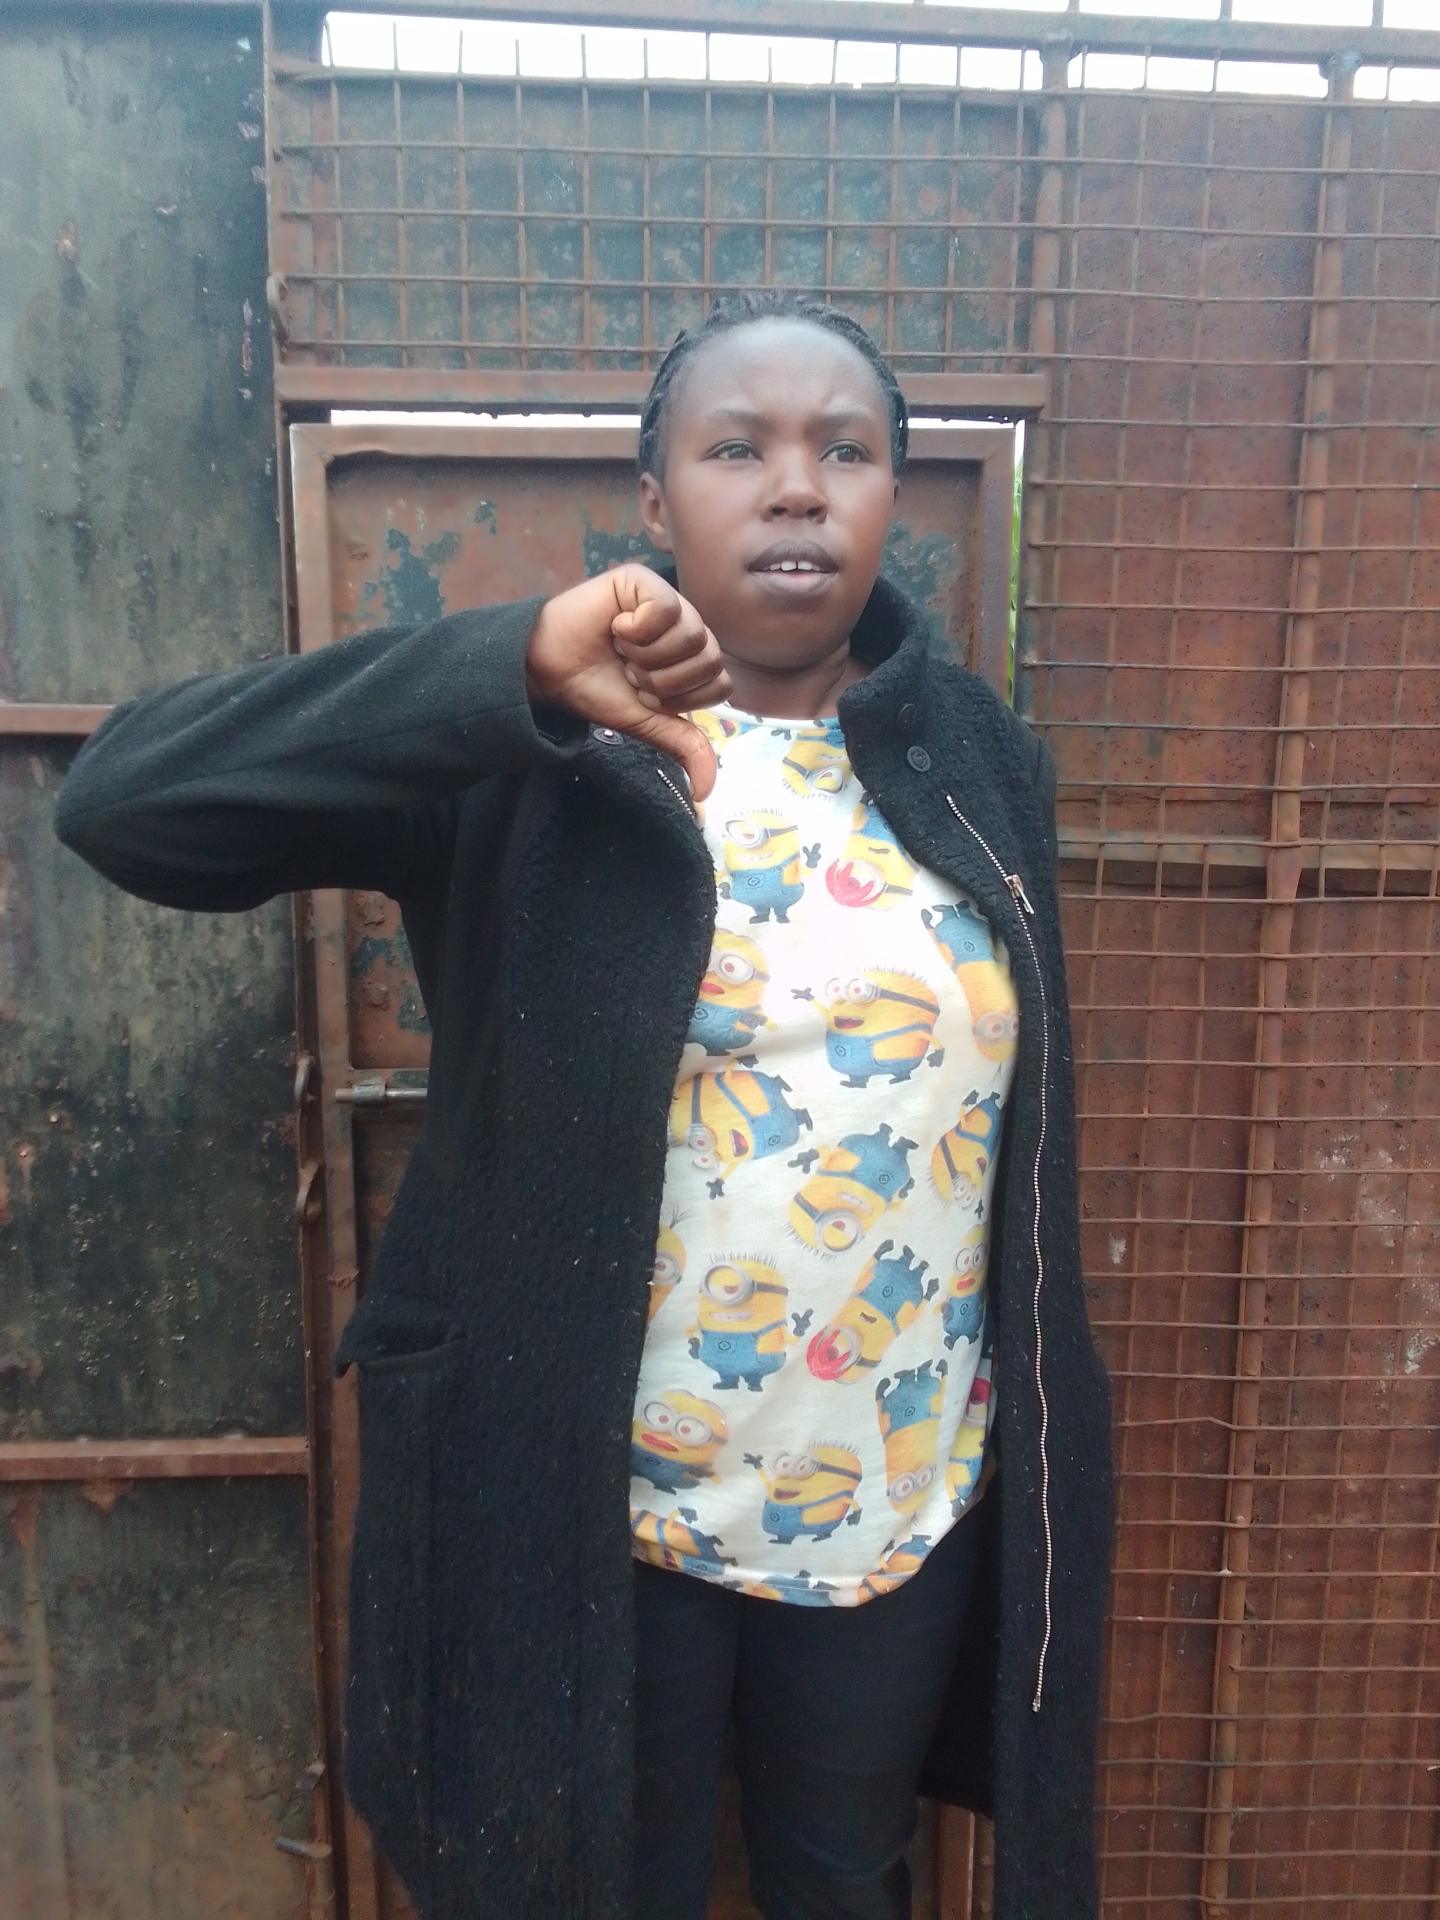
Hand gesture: dislike